New York State Route 50

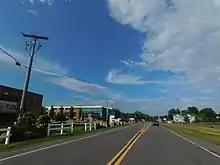
NY 50 northbound in Glenville

Now in the town of Ballston, NY 50 retains the Saratoga Road moniker, crossing northeast into the hamlet of Burnt Hills. In the center of Burnt Hills, NY 50 intersects with CR 58 (Lake Hill Road) and CR 339 (Lake Hill Road), which once served as the western terminus of NY 339. Continuing northeast out of Burnt Hills, NY 50 crosses a junction with CR 110 (Kingsley Road). At a junction with Larkin Road, NY 50 turns northward, reaching a junction with the northern terminus of NY 146A (Midline Road). Continuing northwest through Ballston, the route remains a two-lane residential roadway, soon turning north near a junction with Charlton Road.